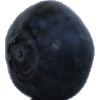
Label: Blueberry 1